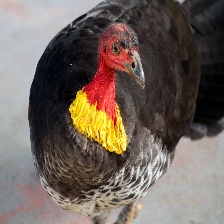
Species: BUSH TURKEY
Scientific name: ALECTURA LATHAMI